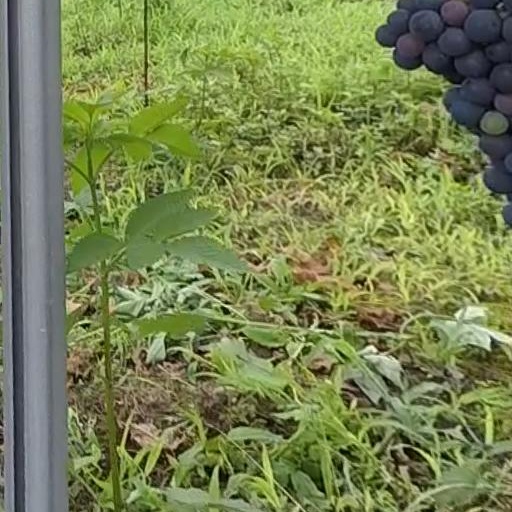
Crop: grape